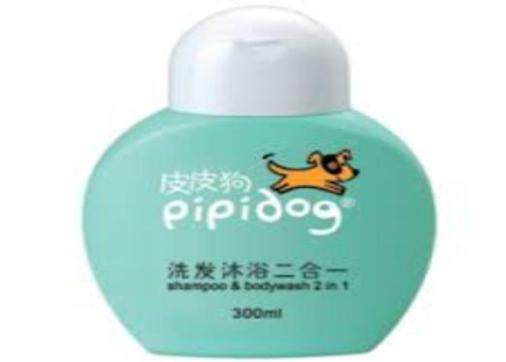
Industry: Necessities